Washington family

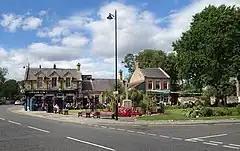
The old Washington green, the ancestral settlement of the Washingtons

The Washington family held the manor house at Washington Old Hall from 1180 to 1613, as part of the landed gentry of the County Palatine of Durham.